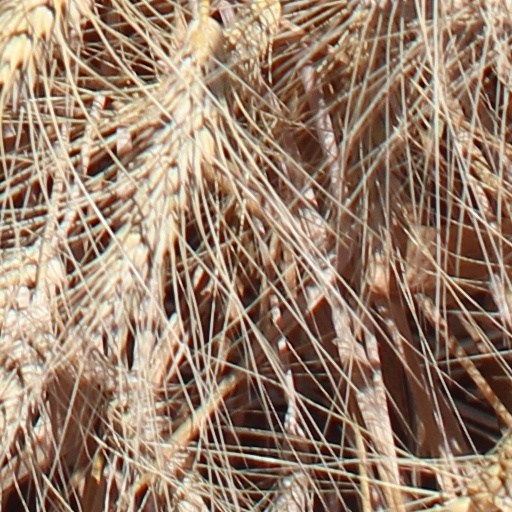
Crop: wheat